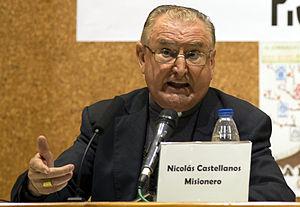
Nicolás Antonio Castellanos Franco, O.S.A. est un évêque et missionnaire espagnol établi en Bolivie. Connu pour avoir sollicité l'autorisation de renoncer à la charge de son diocèse de Palencia en 1991 pour partir aux missions ; la reconnaissance de son apostolat, en Bolivie, lui a valu l'obtention du prix Princesse des Asturies à la Concorde en 1998.